Dive Bomber (video game)

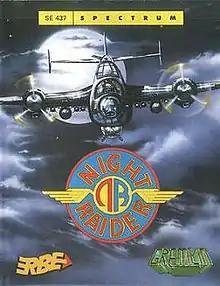

Dive Bomber (known as Night Raider in Europe) is a video game developed by Acme Animation in 1988 for the Commodore 64. It was ported to Atari ST, Apple II, ZX Spectrum and MS-DOS.